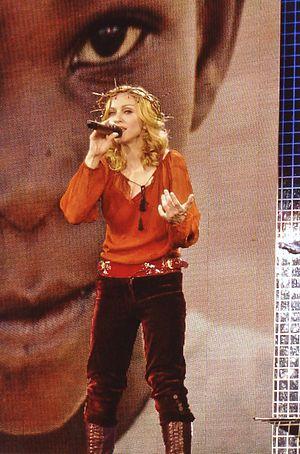
Madonna interprétant Live to Tell pendant son concert au Wembley Arena à Londres du 12 août 2006 dans le cadre de son Confessions Tour."